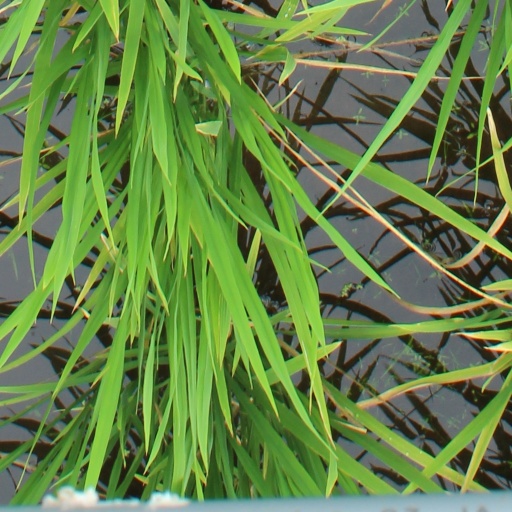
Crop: rice